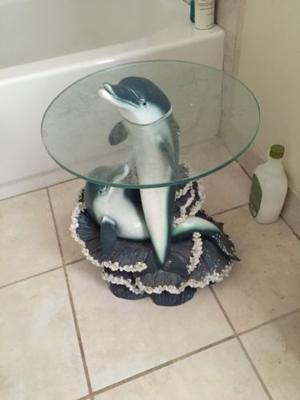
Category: table